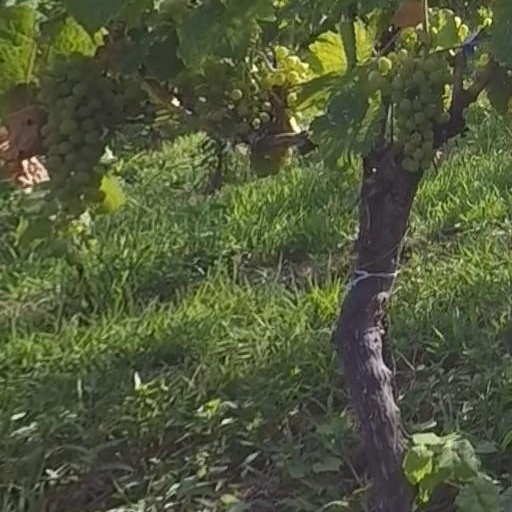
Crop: grape